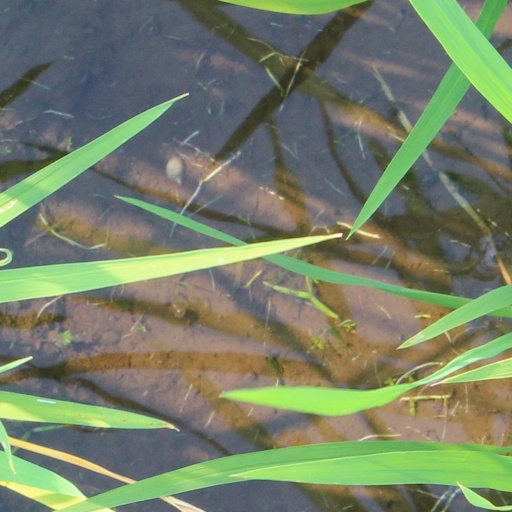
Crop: rice